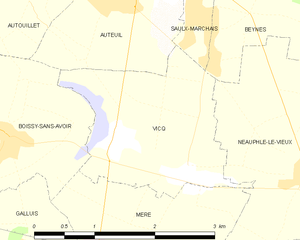
Carte des communes françaises Vicq